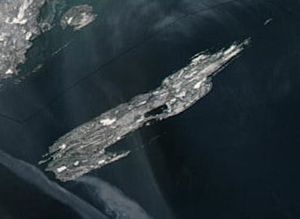
Isle Royale
Satellitbillede over Isle Royale.
Isle Royale er den største ø i søen Lake Superior i staten Michigan, USA. Øen og de mindre øer rundt omkring danner tilsammen en nationalpark, Isle Royale National Park.